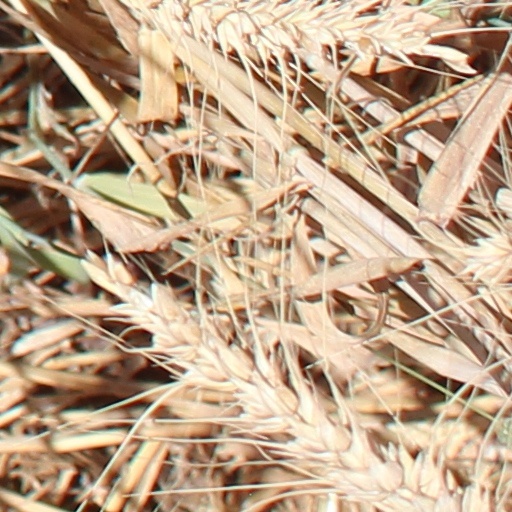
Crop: wheat